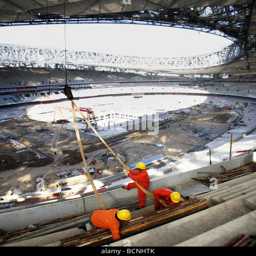
construction workers work inside sports facility under construction